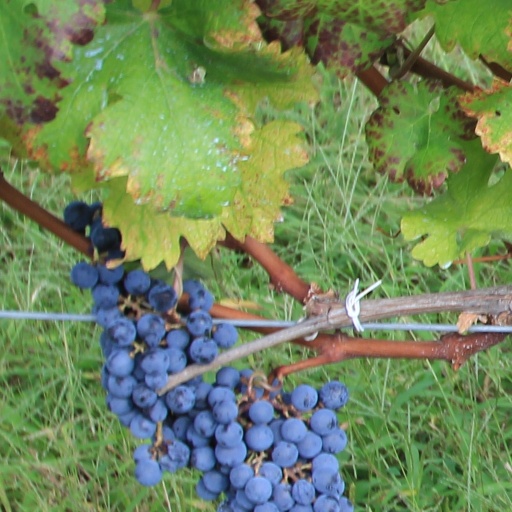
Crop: grape